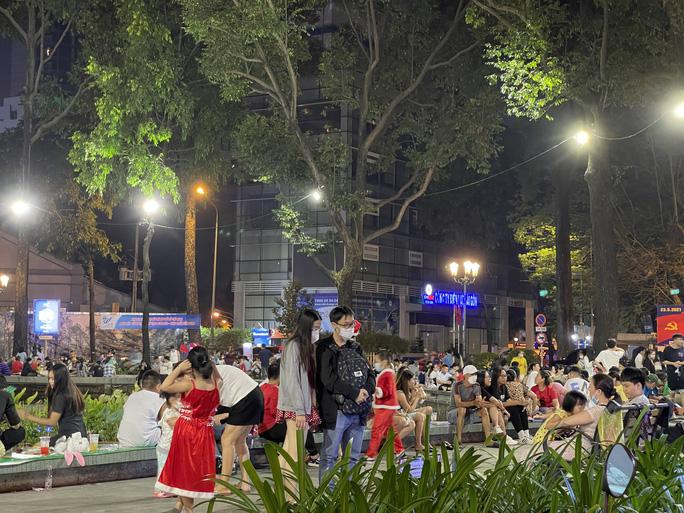
những người này đang xuất hiện ở trong một công viên